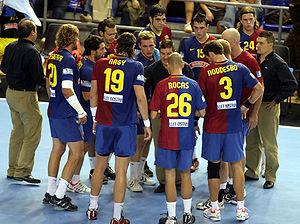
La section handball du Futbol Club Barcelona est un club de handball espagnol fondé en 1942. Le FC Barcelone est le club le plus titré du Championnat d'Espagne et le club européen qui a remporté le plus de Ligue des Champions. La section handball partage le Palau Blaugrana avec les sections basket, futsal et rink hockey.